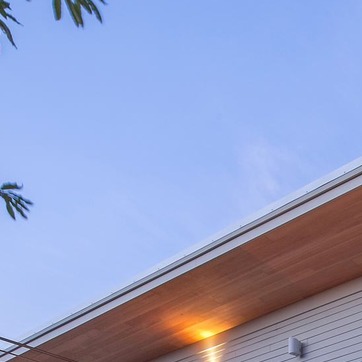
Material: sky